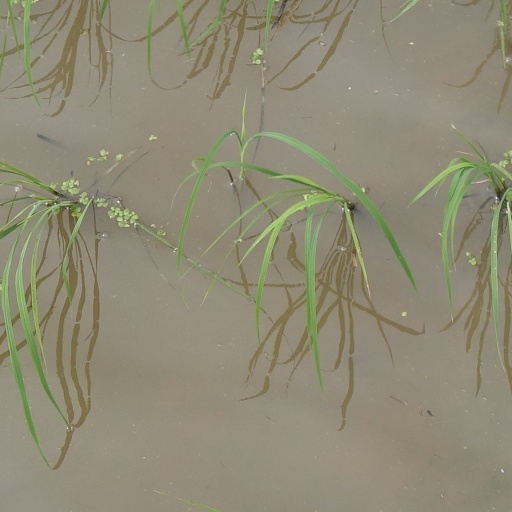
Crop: rice